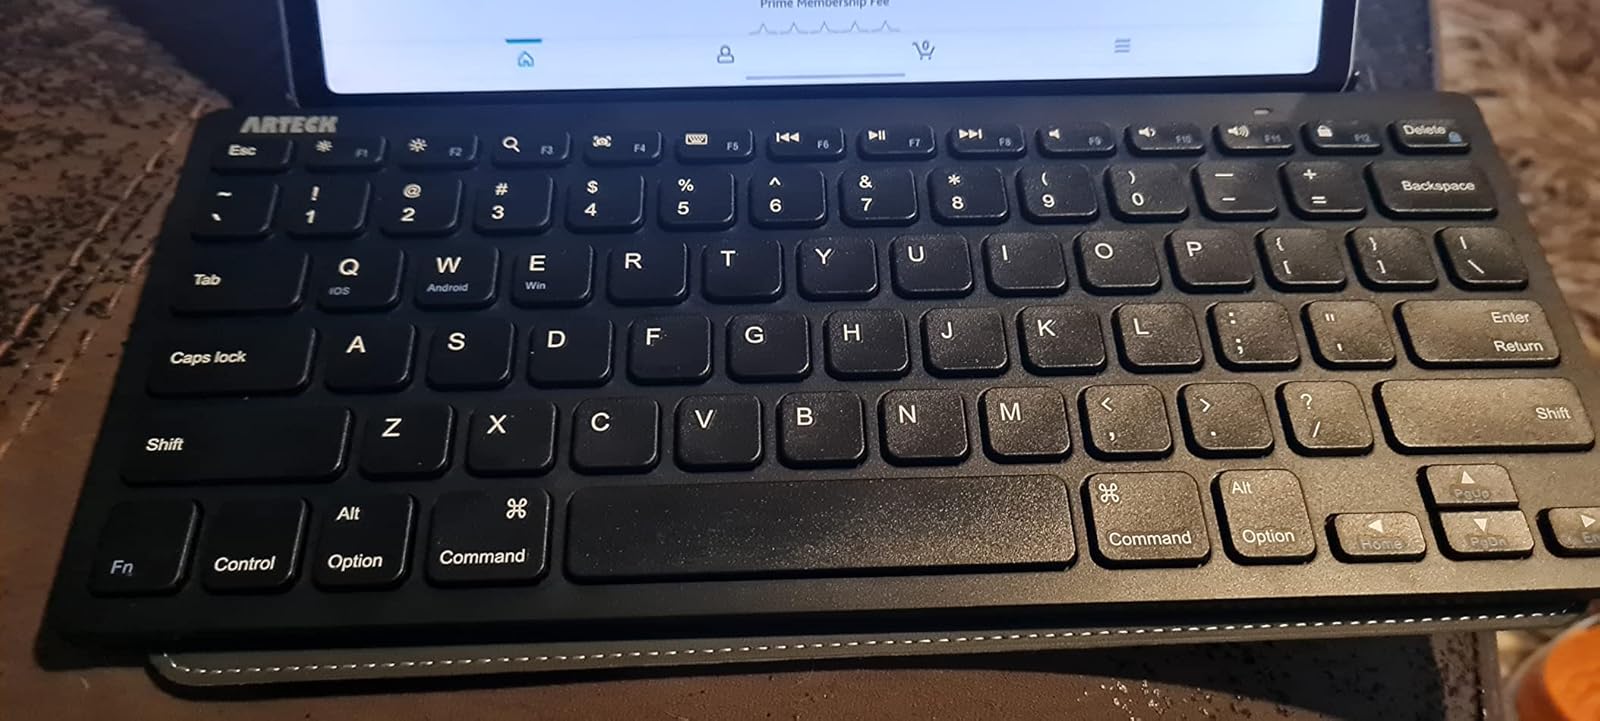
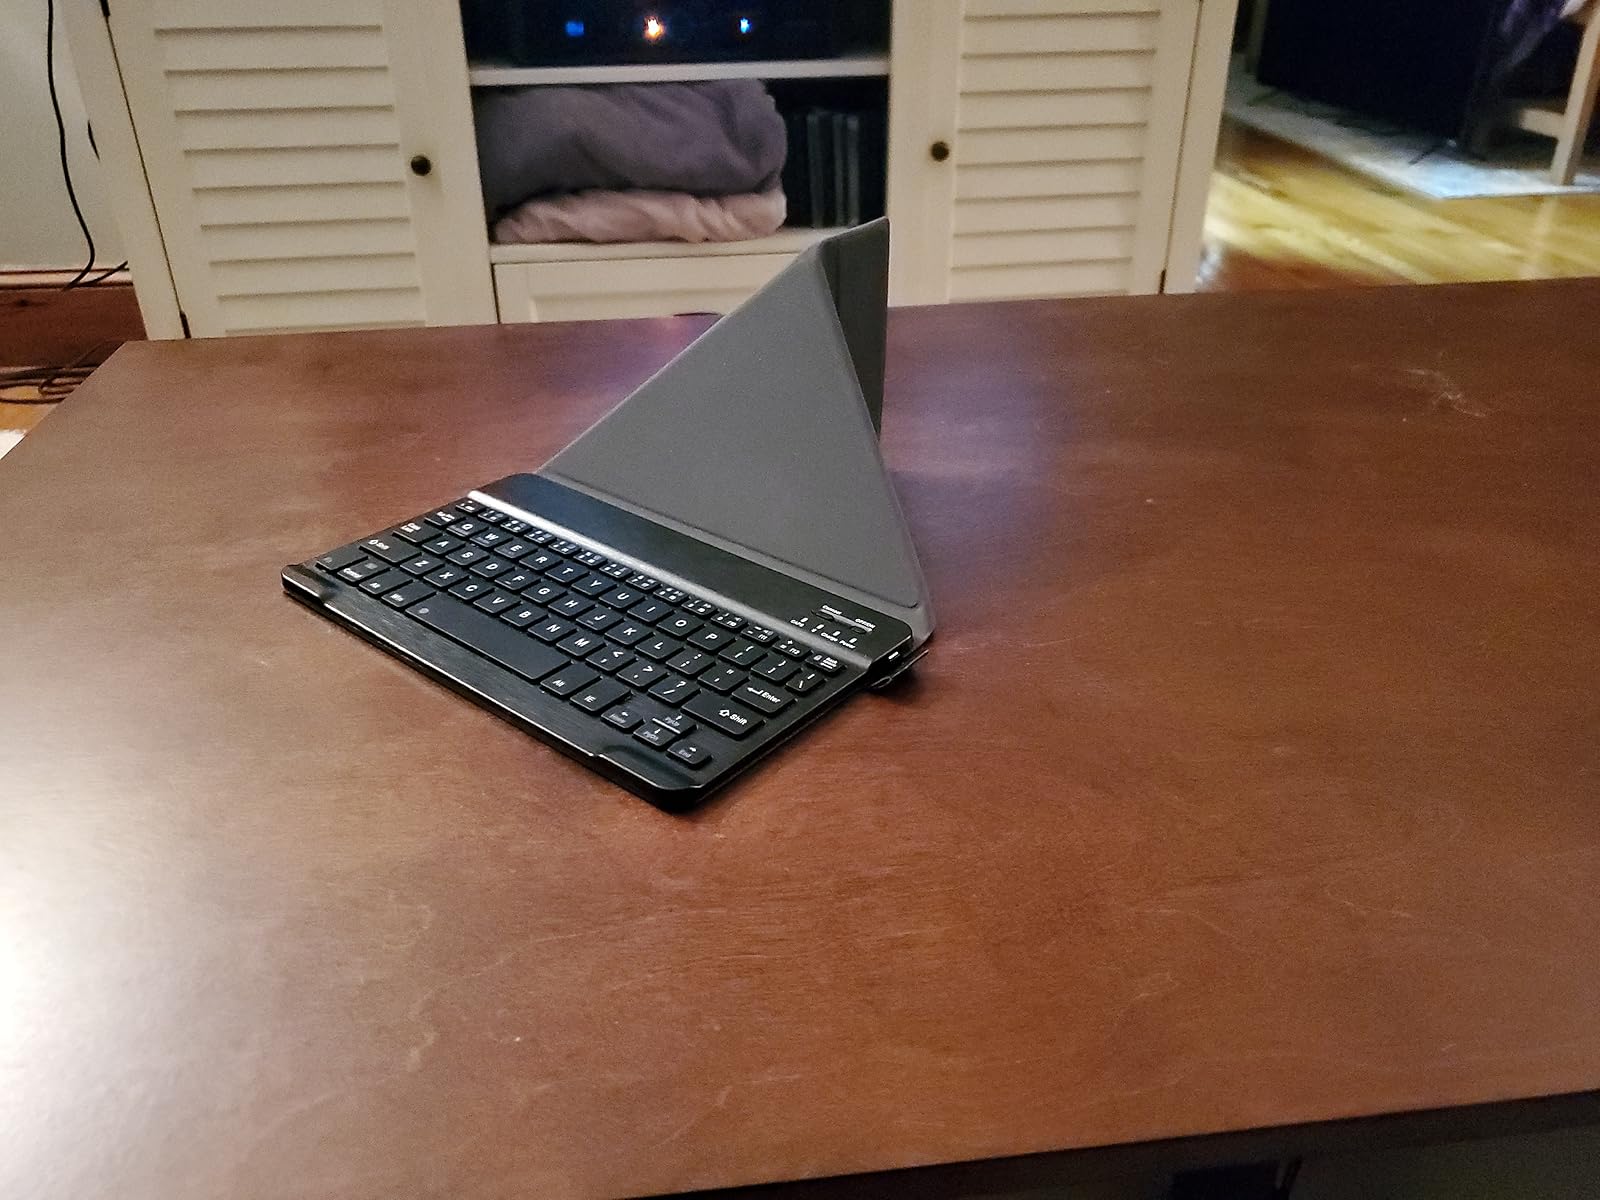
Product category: keyboard
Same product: no